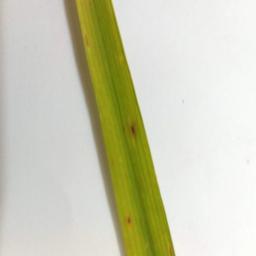
Label: Rice___Brown_Spot